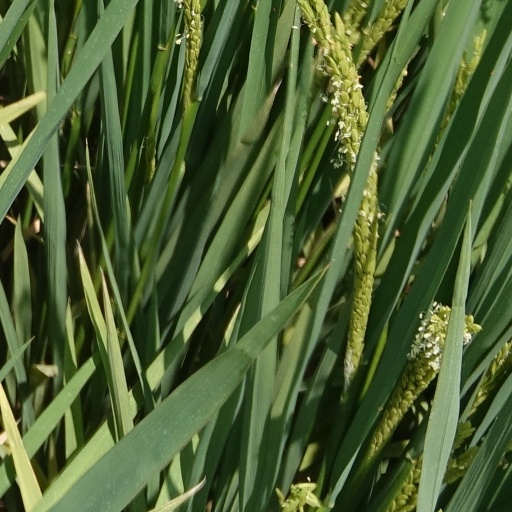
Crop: rice